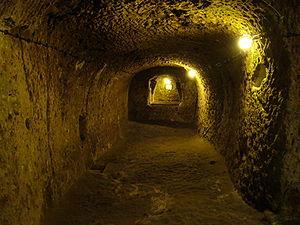
Derinkuyu, mot qui signifie « puits profond », est le nom d'une ville et d'un district de la province de Nevşehir, en Anatolie centrale. Selon le recensement de 2000, le district comptait 24 631 habitants et la ville 11 092.